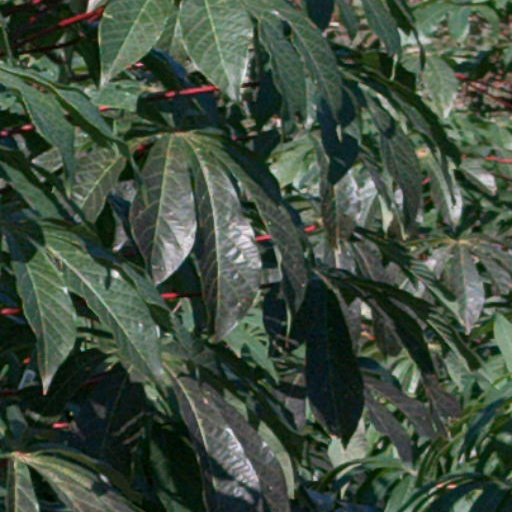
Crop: cassava